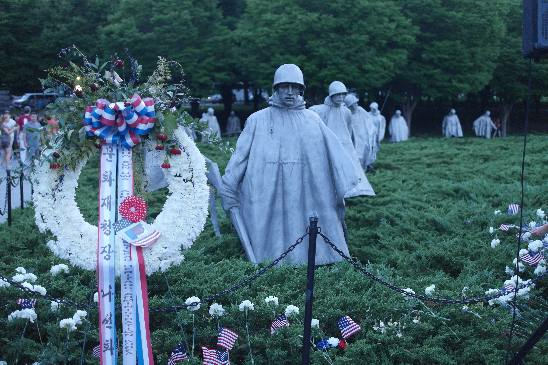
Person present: No